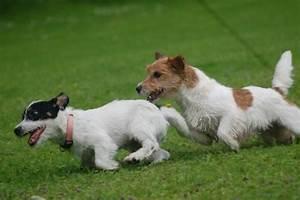
dog